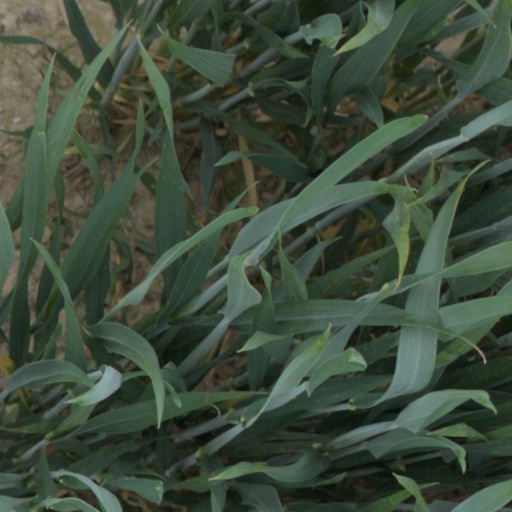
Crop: wheat